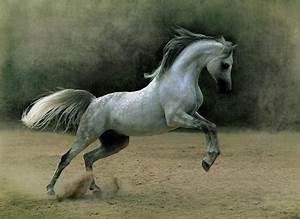
horse